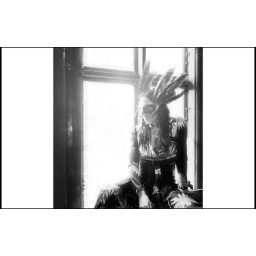
girl in window